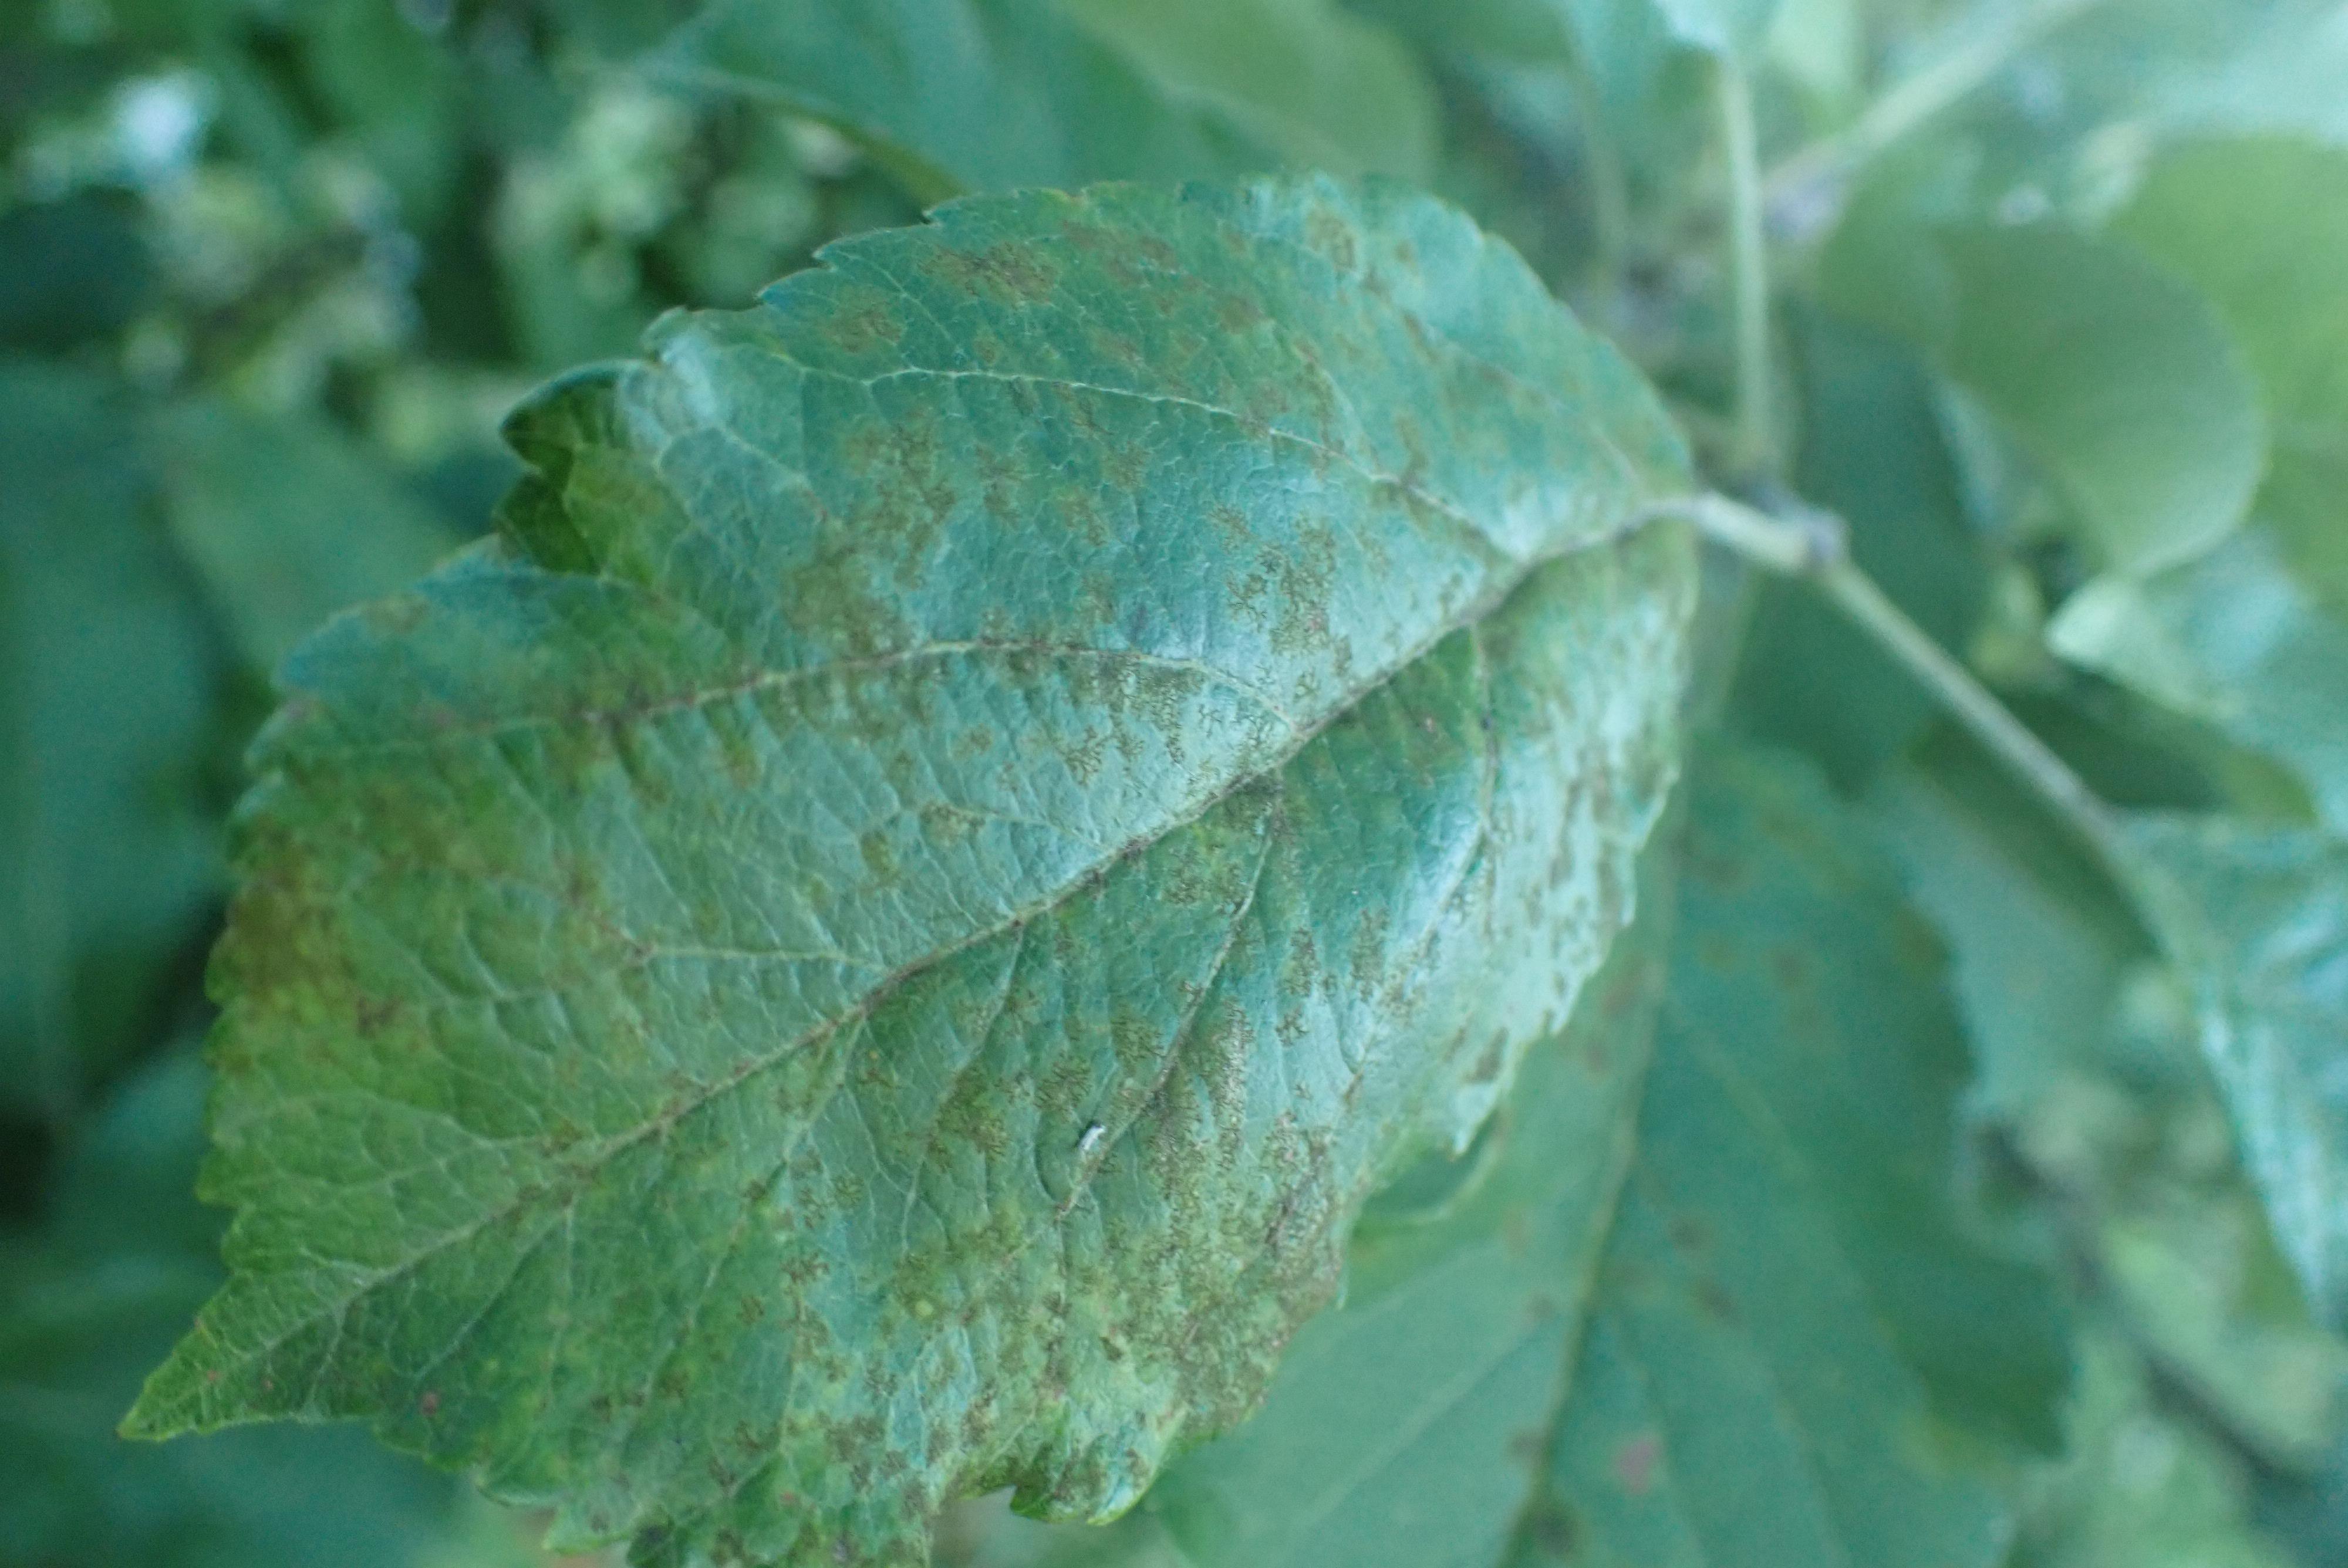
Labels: scab